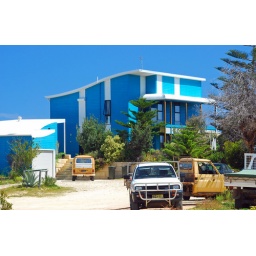
Blue house along the beach front in Lancelin